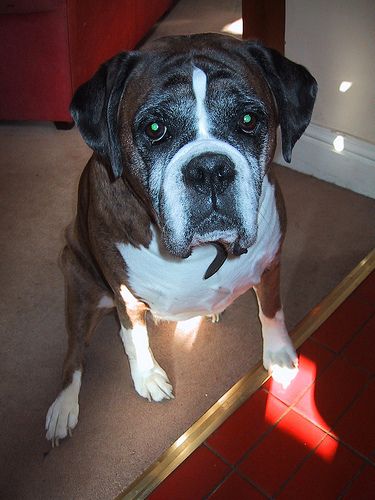
Animal: dog
Breed: boxer